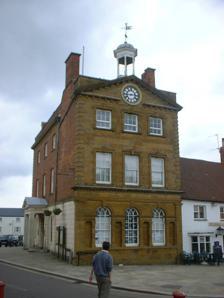
Building: Moot Hall, Daventry
Country: United Kingdom
Year built: 1769
Municipal building in Daventry, Northamptonshire, England The Moot Hall The Moot Hall Location Chapel Lane, Daventry Coordinates 52°15′32″N 1°09′38″W / 52.2588°N 1.1605°W / 52.2588; -1.1605 Built 1769 Architectural style(s) Neoclassical style Listed Building – Grade II* Official name Moot Hall Designated 4 December 1953 Reference no. 1067667 Shown in Northamptonshire The Moot Hall is a municipal building in Chapel Lane in Daventry , Northamptonshire , England. The building, which was the headquarters of Daventry Borough Council, is a Grade II* listed building . History The first moot hall in the town was a medieval structure erected on the east side of New Street in around 1150. In the early 19th century civic leaders decided to demolish the old moot hall and, as a replacement, to make appropriate alterations to an existing house in Chapel Lane, which had been designed in the neoclassical style and built in ironstone in 1769. The design of the house involved a symmetrical main frontage with three bays facing onto Abbey Street; the ground floor featured three round headed windows with archivolts and keystones flanked by niches created with short Doric order pilasters and entablatures . At the corners of the ground floor there were larger Doric order pilasters supporting a wider entablature and a cornice . The first and second floors featured sash windows with archivolts and keystones and at roof level there was a modillioned pediment . A cupola and a weather vane were erected at roof level. In 1806, following its acquisition by the town authorities, the Chapel Lane building was remodelled to create a new moot hall with the Chapel Lane elevation and much of the internal structure being rebuilt in red brick. A new porch was erected on that elevation and the pediment on the Abbey Street side was augmented by the installation of a 17th century clock, which had been recovered from the old moot hall, in the tympanum . The original staircase from the building was transferred to the Manor House in Welton . The moot hall became the meeting place of the local borough council as well as the venue for the weekly hearings of the local magistrates' courts. The original mechanically operated clock was replaced with an electrically operated one during the mid-20th century. The moot hall continued to serve as the headquarters of the borough council for much of the 20th century but ceased to be the local seat of government after the enlarged Daventry District Council was formed with its offices in Church Walk in 1974. A local history museum was established in the moot hall in the early 1980s: items on display included the original mechanically operated clock as well as a set of imperial measures, typically held by local authorities to ensure tradesmen comply with the Weights and Measures Act 1824 . The building also accommodated the local tourist information office at that time. After the museum and tourist information office moved to New Street in 2004, the moot hall operated as an Indian restaurant from May 2006 and then saw a variety of commercial uses before being converted to become a children's nursery in January 2020. See also Grade II* listed buildings in Daventry District References